Yachtley Crew

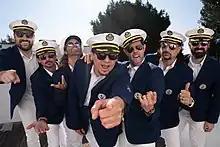
The band members in 2022

Yachtley Crew (stylized as Yächtley Crëw, with a metal umlaut over the "a" and "e") is an American yacht rock band from Los Angeles, California, formed in 2017. The band is known for wearing nautical attire on stage while playing 1970s and 1980s soft rock hits.